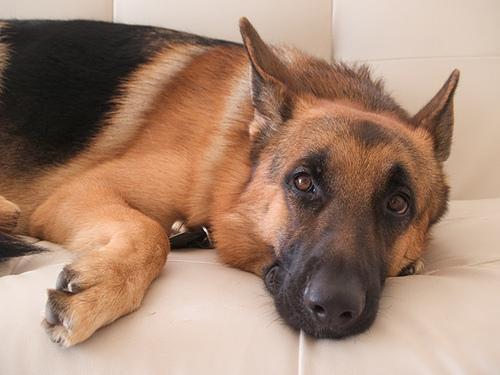
German_shepherd